The Hunting Party (2007 film)

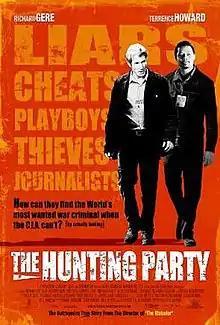
Theatrical release poster

The Hunting Party is a 2007 American satirical black comedy thriller film written and directed by Richard Shepard and starring Richard Gere, Terrence Howard, Diane Kruger, Jesse Eisenberg and Ljubomir Kerekeš. The working title for this film was "Spring Break in Bosnia" before being changed to "The Hunting Party" during post-production.